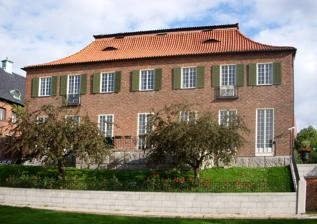
Building: Villa Geber
Country: Sweden
Year built: 1913
Villa Geber in 2008 Villa Geber is a property at Laboratoriegatan and Nobelgatan within Diplomatstaden in Stockholm , Sweden . It was designed by architect Ragnar Östberg and was built between 1911 and 1913, for banker Philip Geber. History The villa was in the possession of consul general Karl Bergsten (1869–1953) during the 1920s until his death. Bergsten's daughter Elisabeth and her husband Sune Malmström moved there as well. After her husband died in 1961, Elisabeth continued to live there until her own death in 1998. Bergsten would later rename the property "Villa Dagmar" as a tribute to his wife. He owned an extensive art collection, which he displayed in the villa, with works by artists such as Titian , Rubens and Velázquez . The villa was sold in 1999 for 35,000,000 ( SEK ) to the investor Claës Wachtmeister, who resold the property two years later for 69,860,000 (SEK) to the entrepreneur Salvatore Grimaldi and his wife Eva Swartz . The villa is today best known for being Sweden's second most expensive liveable property when it was sold to Grimaldi in 2000. Description The villa has many similarities with Stockholm City Hall , which was built at the same time. Inspiration was taken from Venetian private palaces and Italian farms and medieval traditions. The main building has a manor-like 17th century inspired shape with Mansard roof, hip roof, and sided roof top. The facade is covered with red tile. The villa is 860 square meters. The building tips to the north and it opens up to the seaside on the south, with several rooms with high paned French windows. From the north side, an opening leads to a stone-paved inner courtyard. It is a roofless miniature replica of the Blue Hall with a balcony and patterned marble floors. Historic images Newly built Villa Geber, about 1914 Facade towards Nobelgatan and Djurgårdsbrunnsviken Entrance from Laboratoriegatan Entrance from Laboratoriegatan References